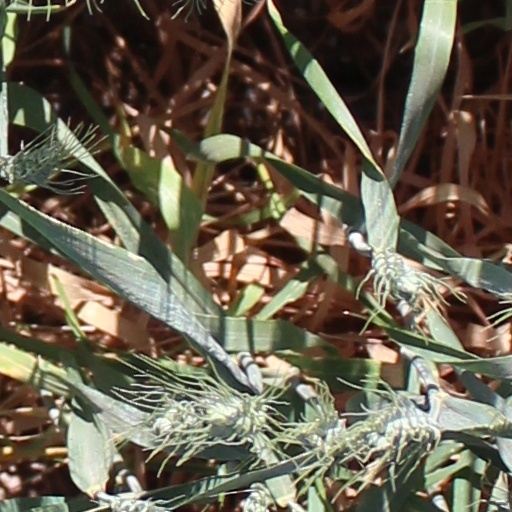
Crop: wheat